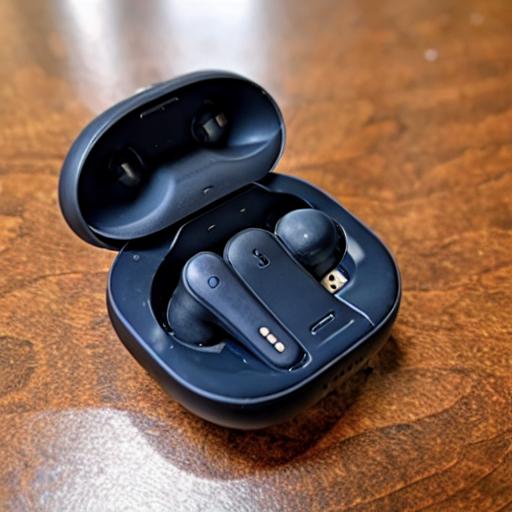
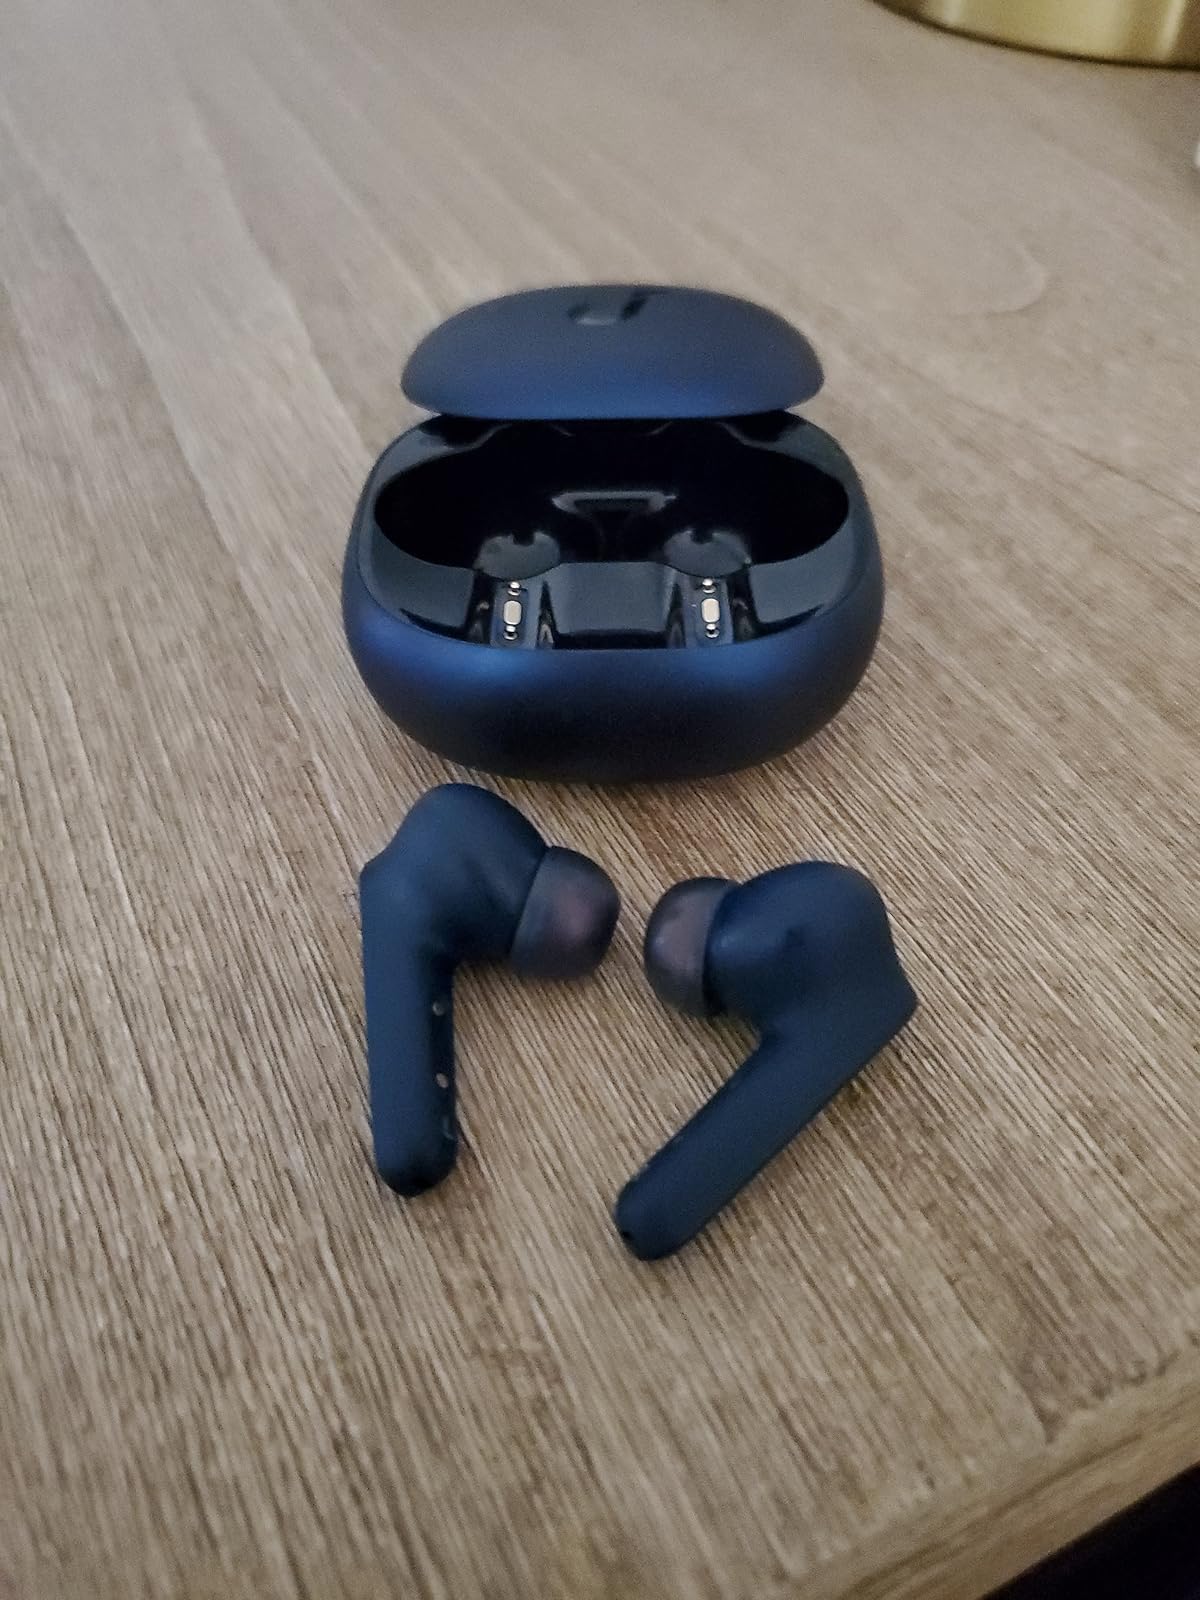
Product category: earbuds
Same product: no